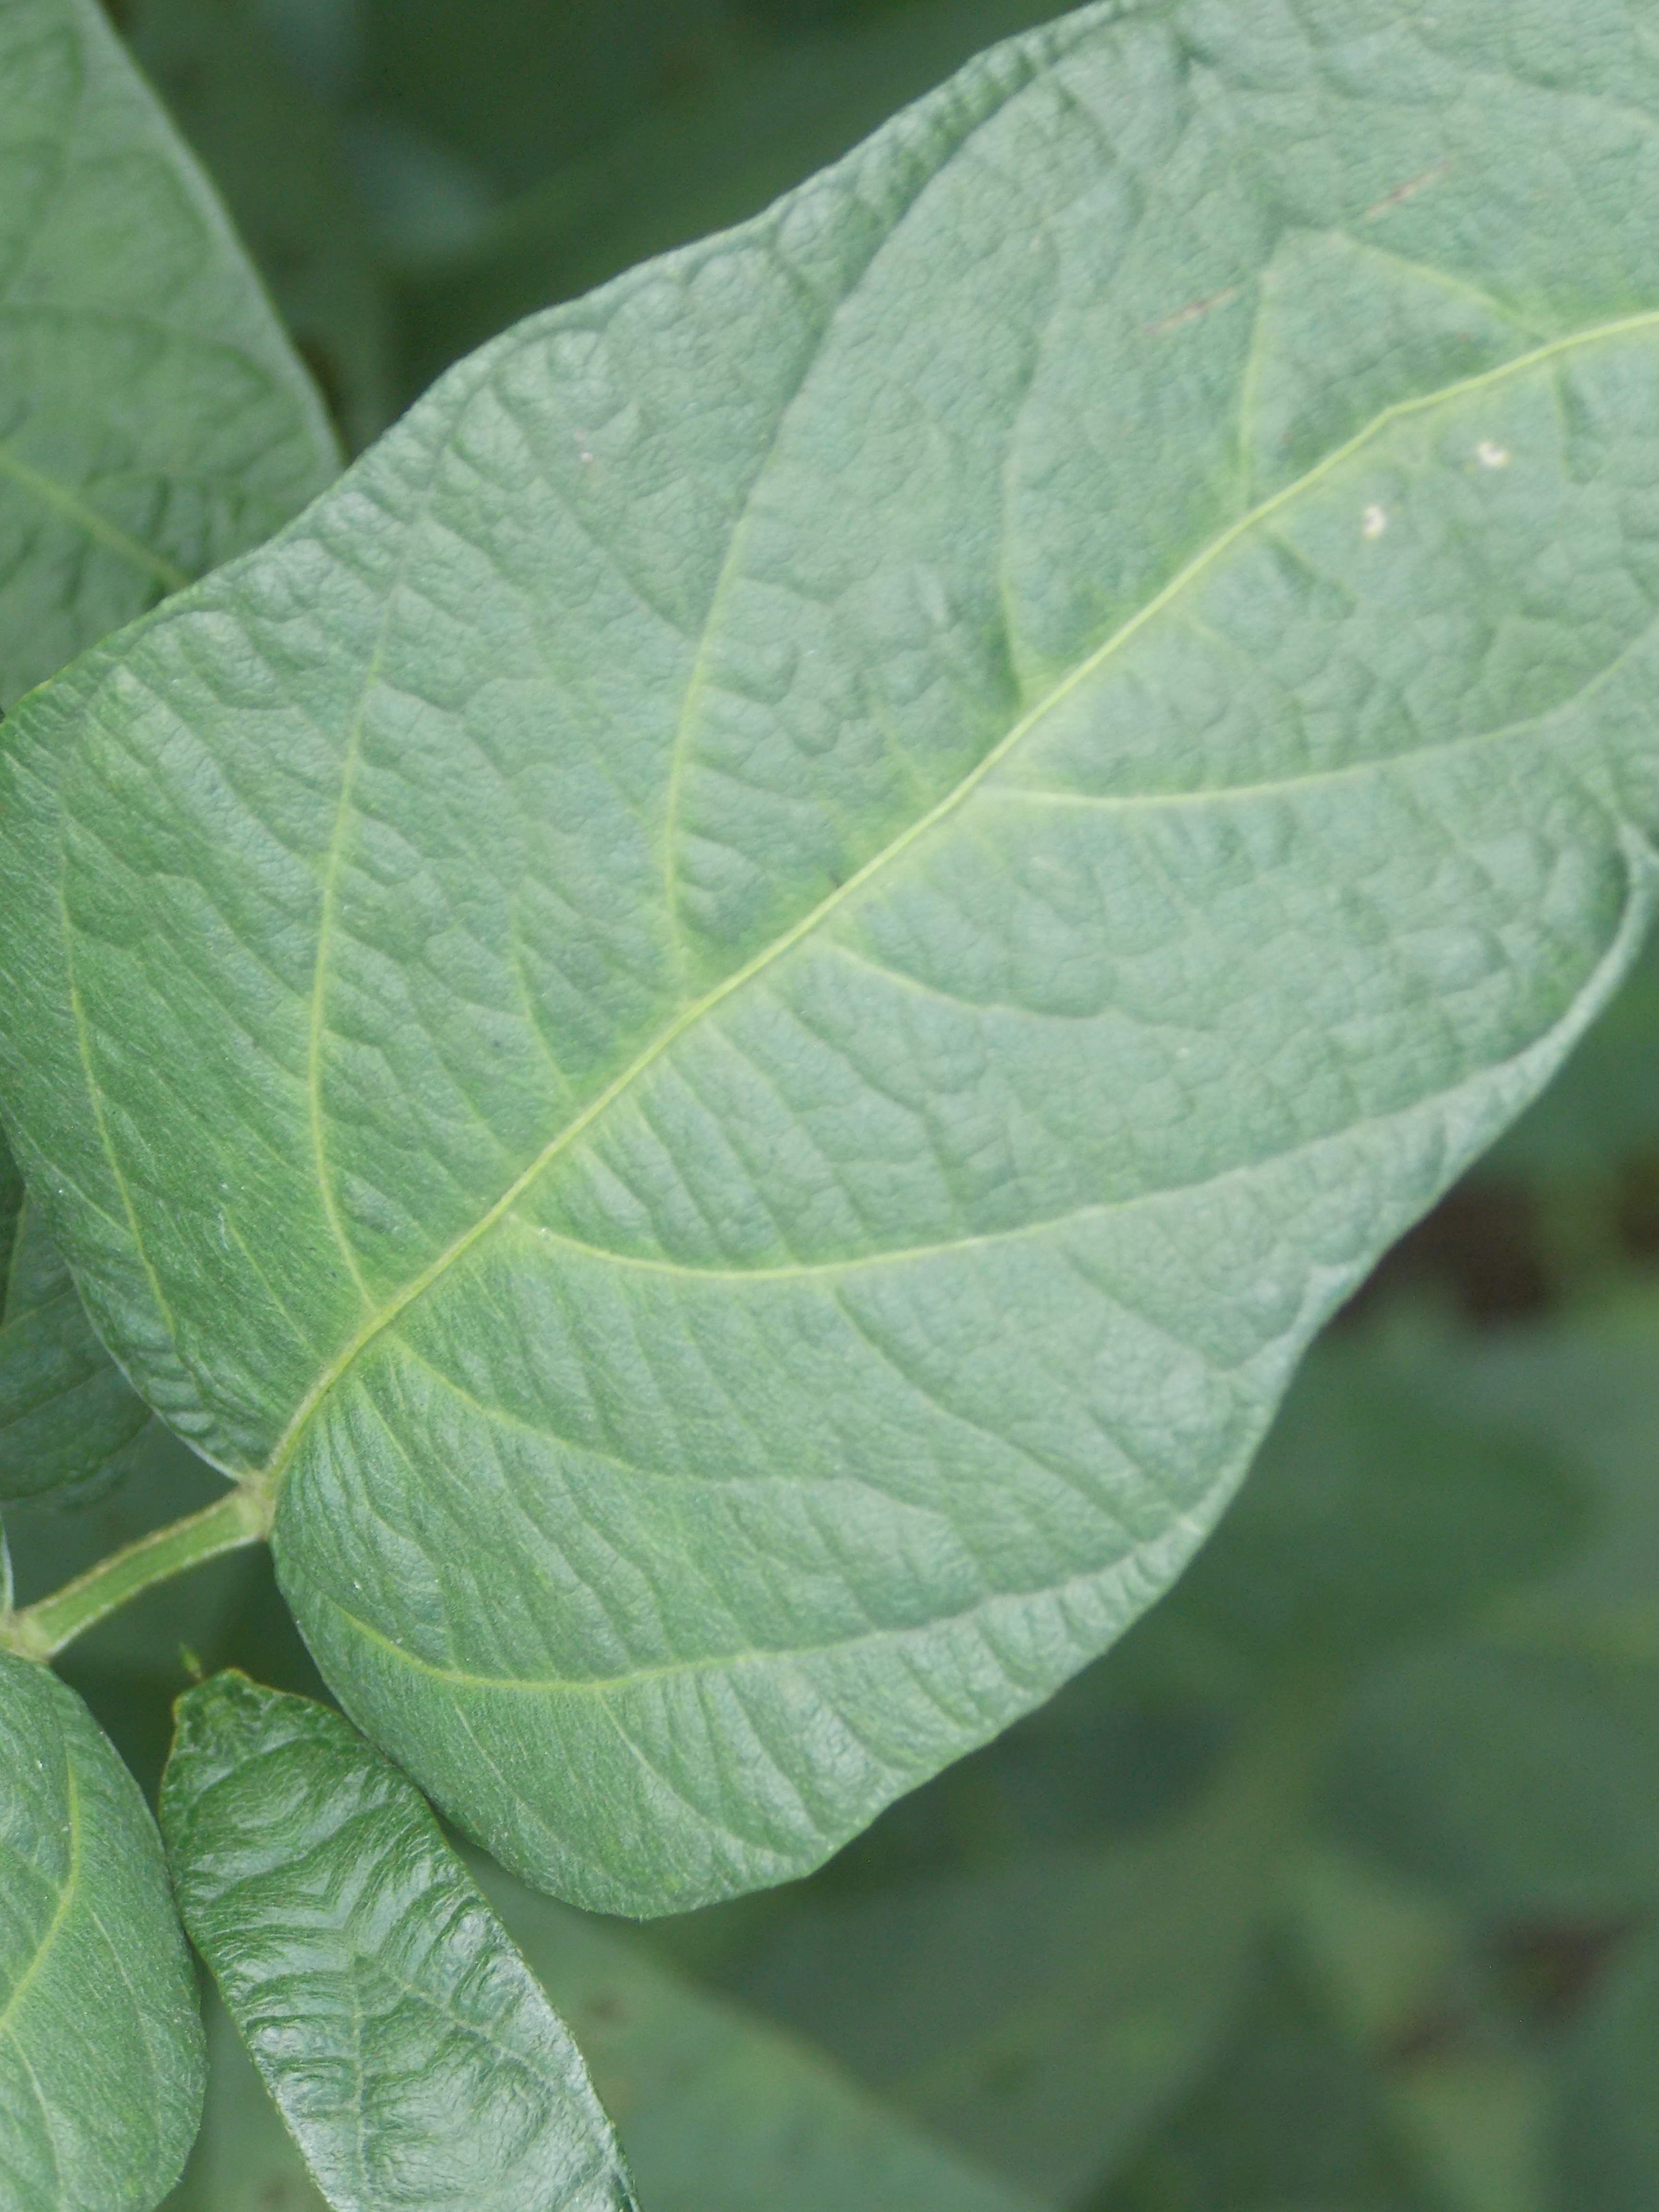
Label: Healthy